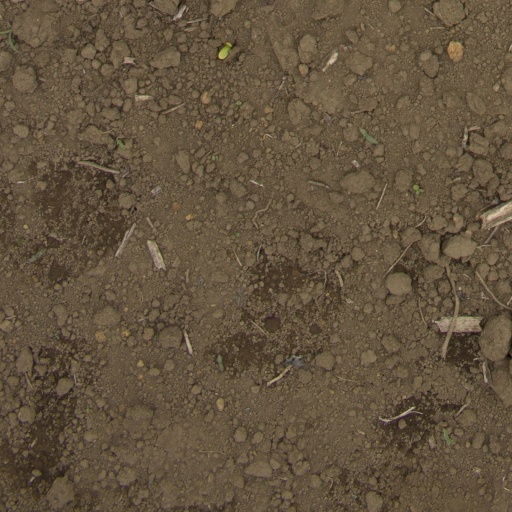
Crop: Jerusalem artichoke